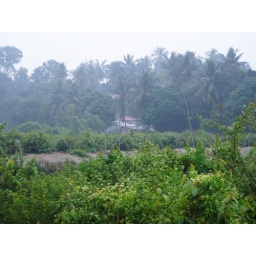
The home in the forest